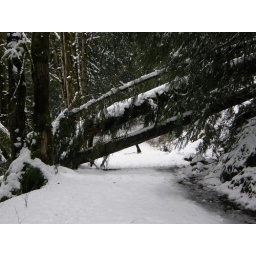
Big trees across lower Teneriffe road near before where it starts to climb steeper.